Michael Christian Martinez

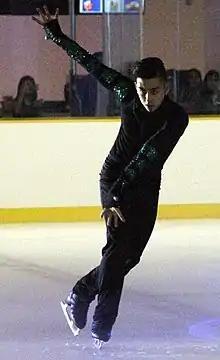
Martinez repeats his 2018 Winter Olympic Games routine at the SM Mall of Asia ice skating rink.

At the 2017 Southeast Asian Games, Martinez won silver behind Malaysia's Julian Yee. In September, he placed 8th at the 2017 CS Nebelhorn Trophy, the final qualifying opportunity for the 2018 Winter Olympics. Due to his result, his country did not qualify in figure skating but finished as the first alternate. Sometime after the Nebelhorn Trophy competition, considering the end of his sponsorship, he decided to retire from figure skating to return to business law studies and be assistant in a Law Office, altogether with body building, bulking up to from his usual .